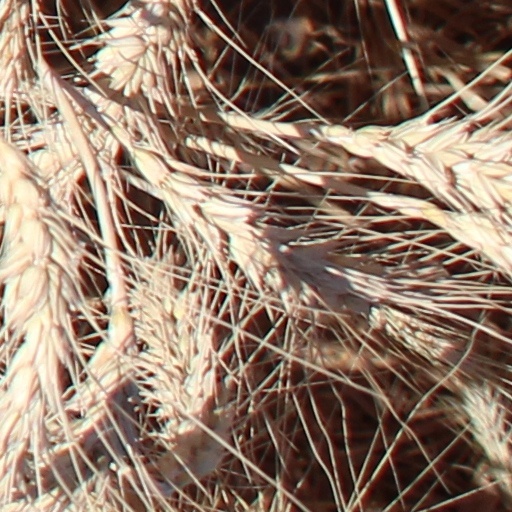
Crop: wheat